Nikon FG

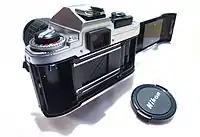
Nikon FG with the camera back opened

The FG's metering system is controlled by a micro-computer which measures center-weighted brightness, using a sensitive silicon photodiode (SPD) sensor. The metering system performs 'instant stop down metering', where the meter reading is taken after the lens is stopped down but before the mirror flips up and the shutter opens.